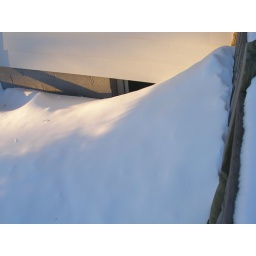
Mark's office window is completely covered in snow